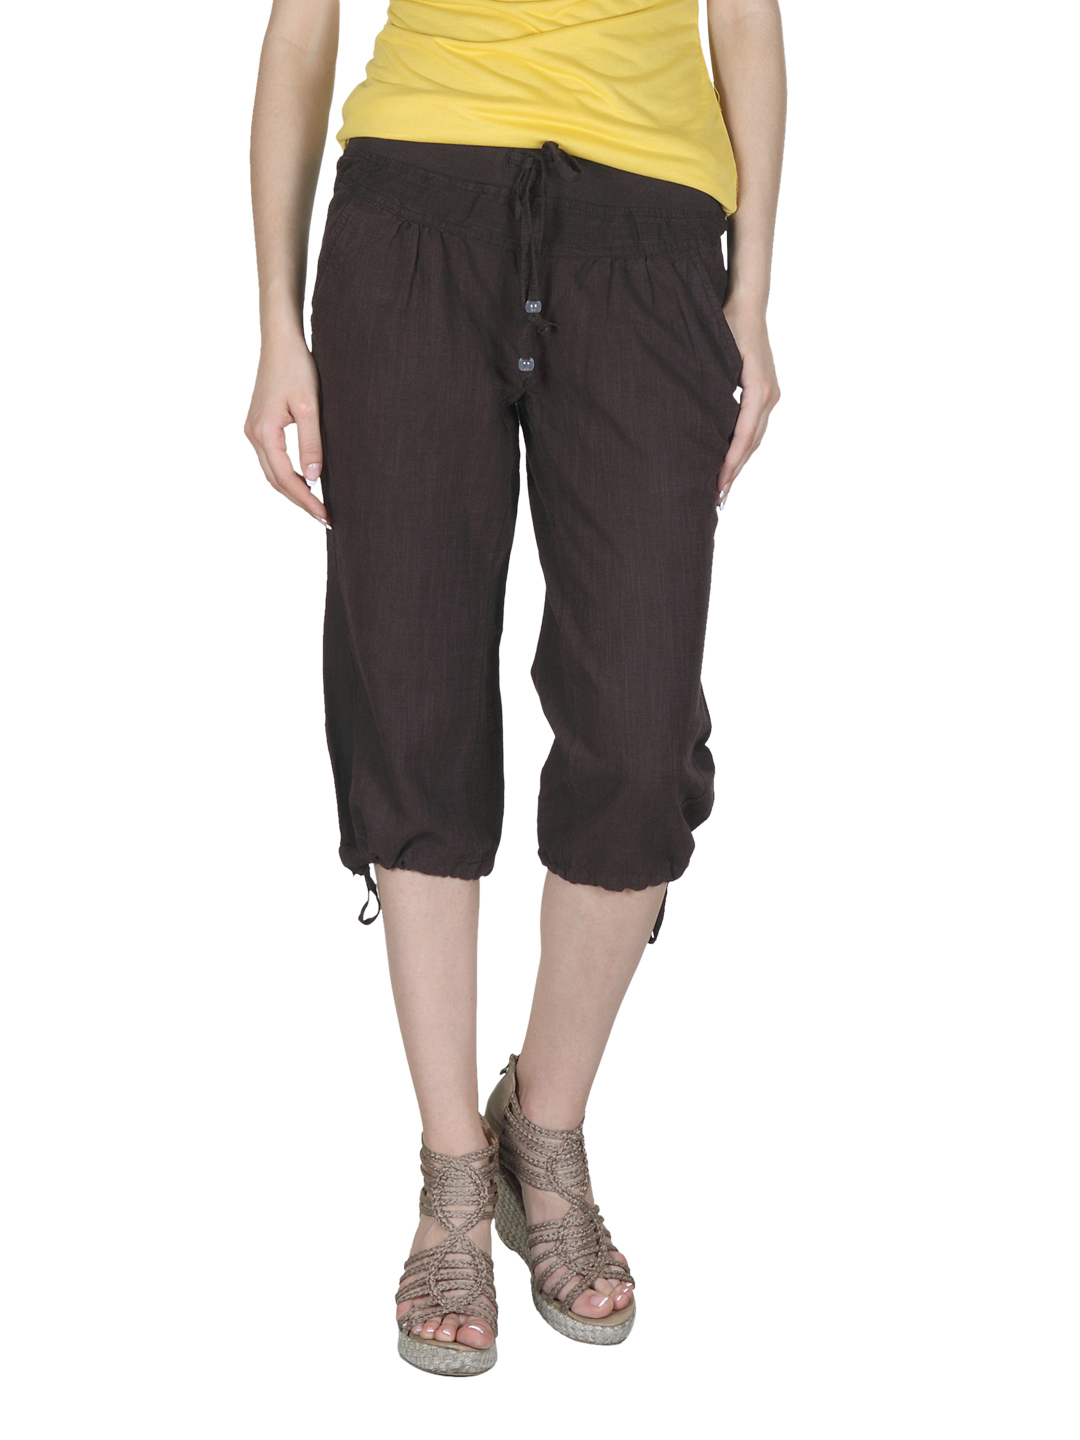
Only Women Brown Shorts
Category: Apparel / Bottomwear / Shorts
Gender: Women
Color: Brown
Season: Summer 2012
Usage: Casual